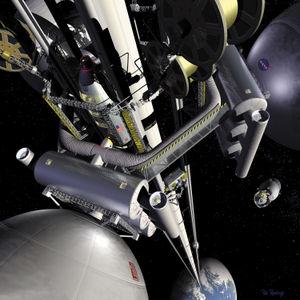
L’ascenseur spatial est un type de transport spatial entre la surface et une orbite autour de la Terre.